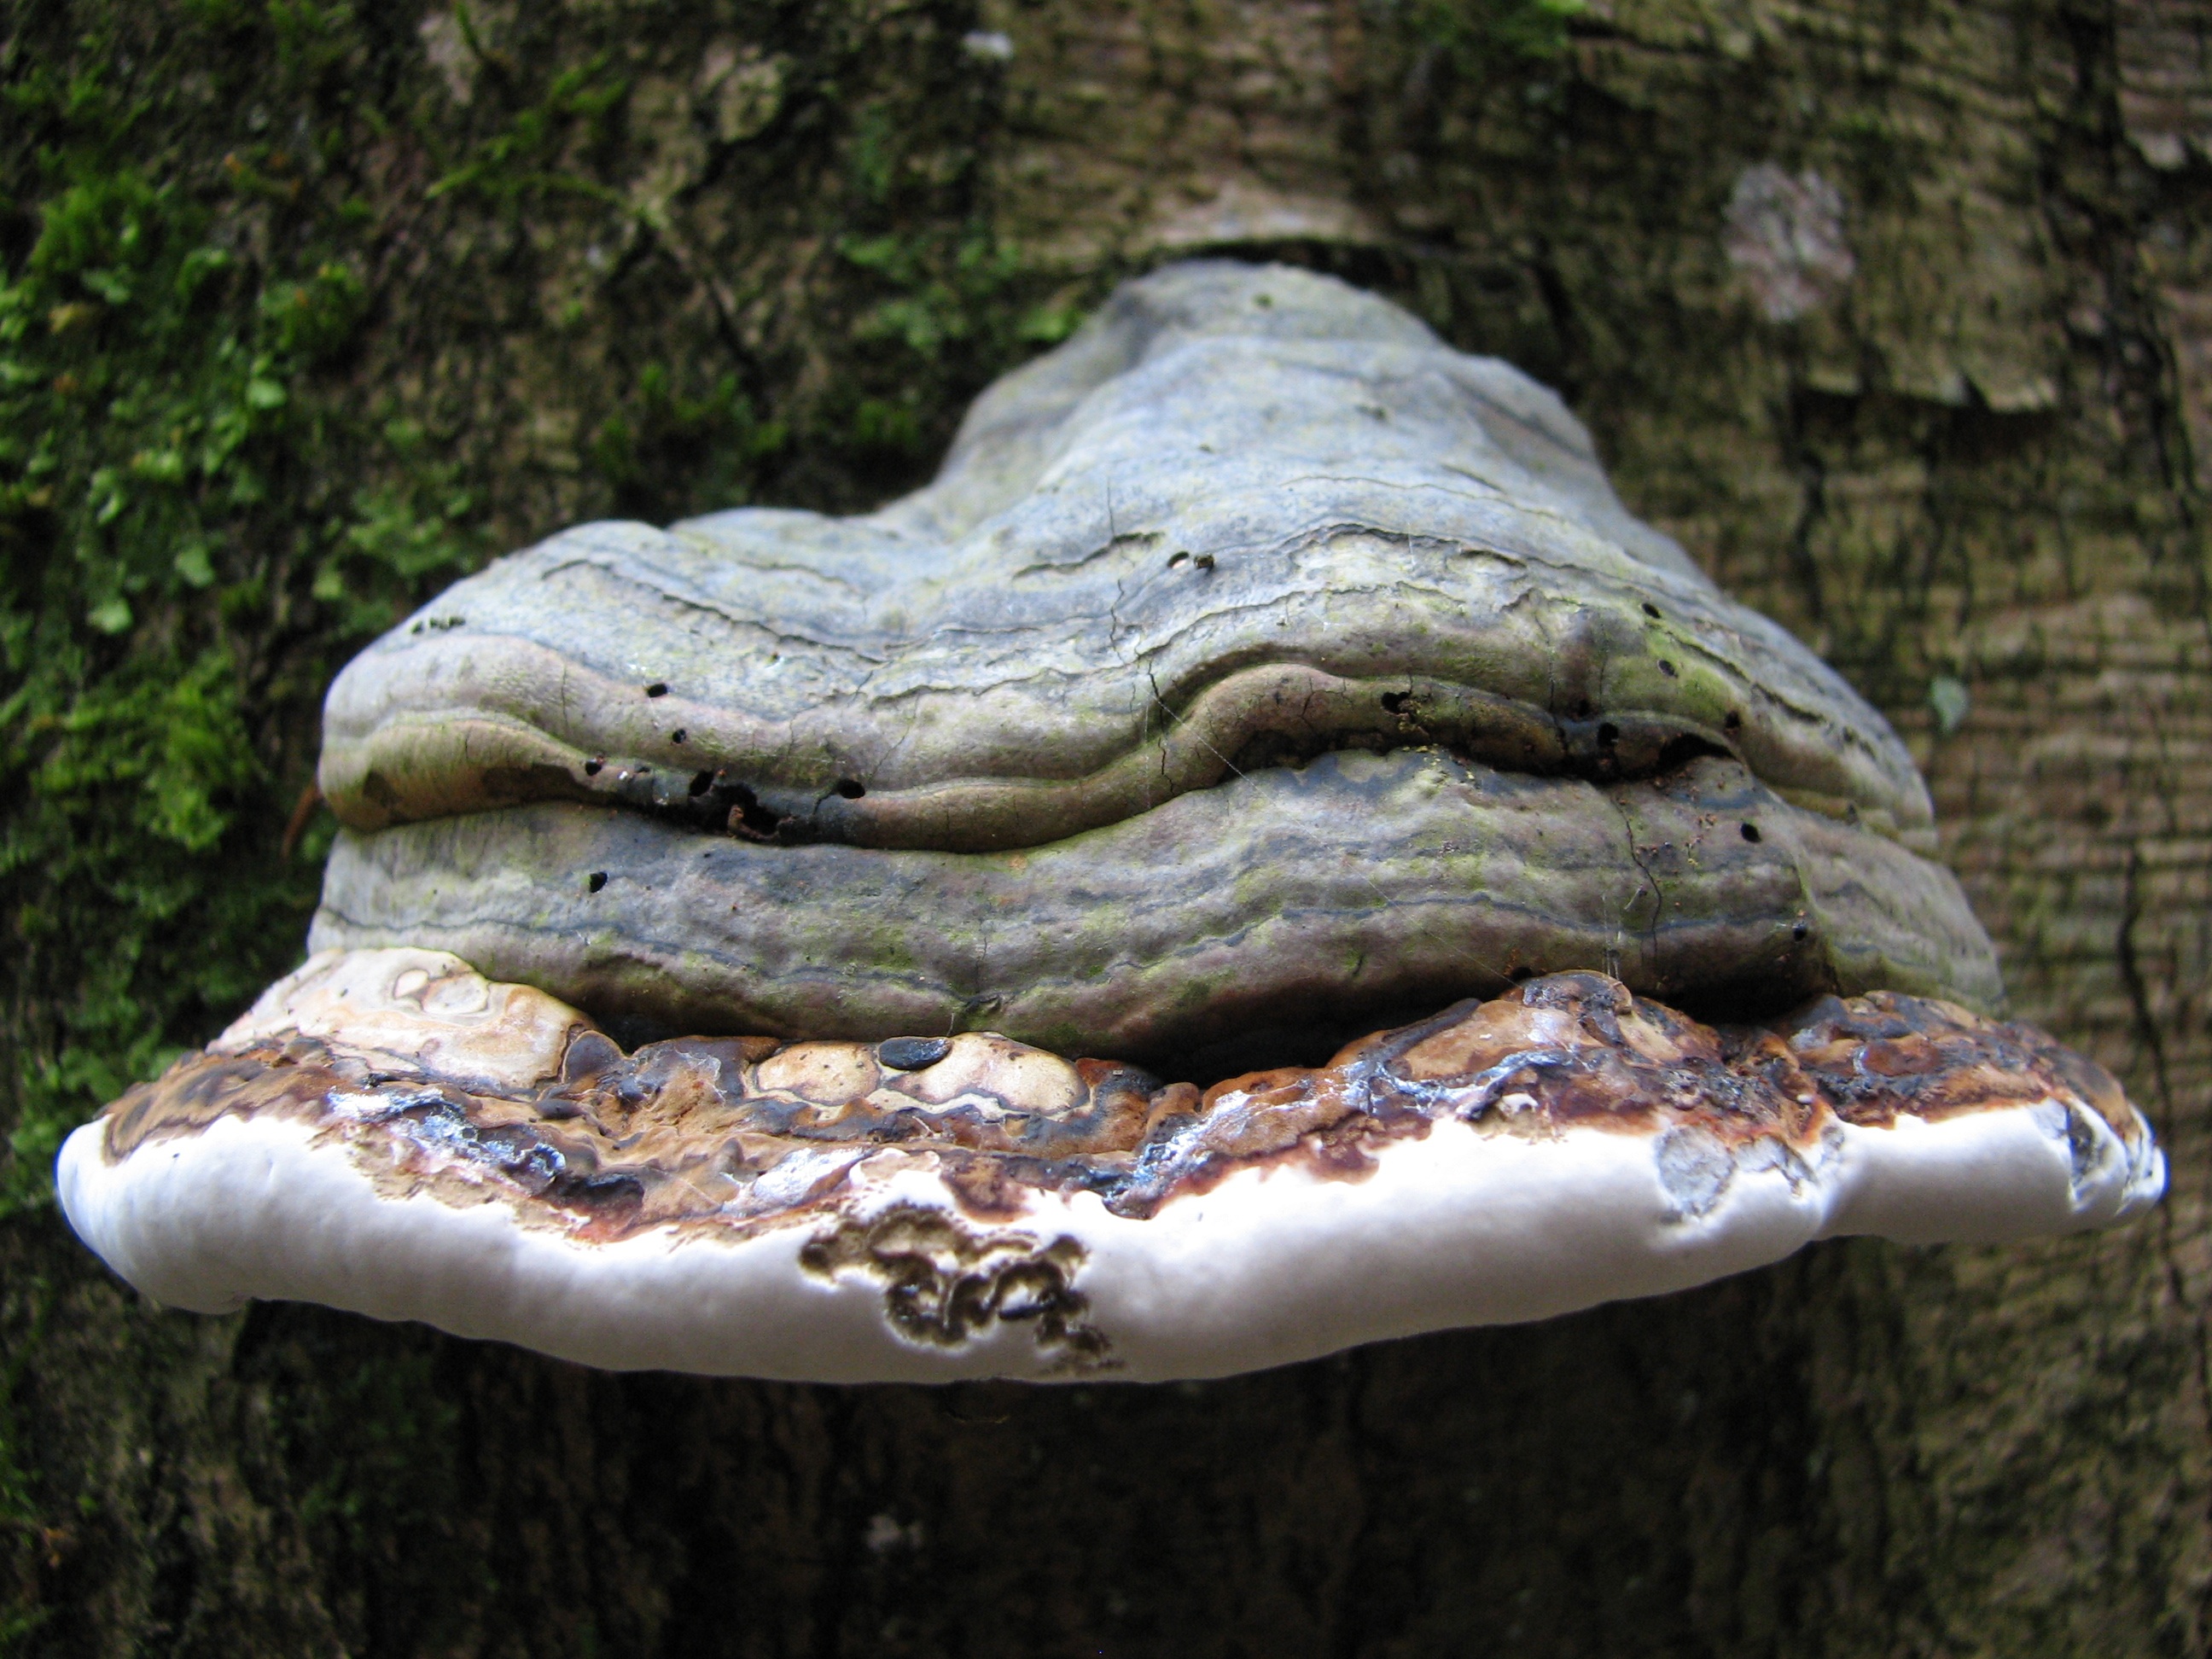
tree, nature, forest, rock, wood, trunk, wildlife, autumn, punk, fungi, oyster mushroom, woody plant, medicinal mushroom